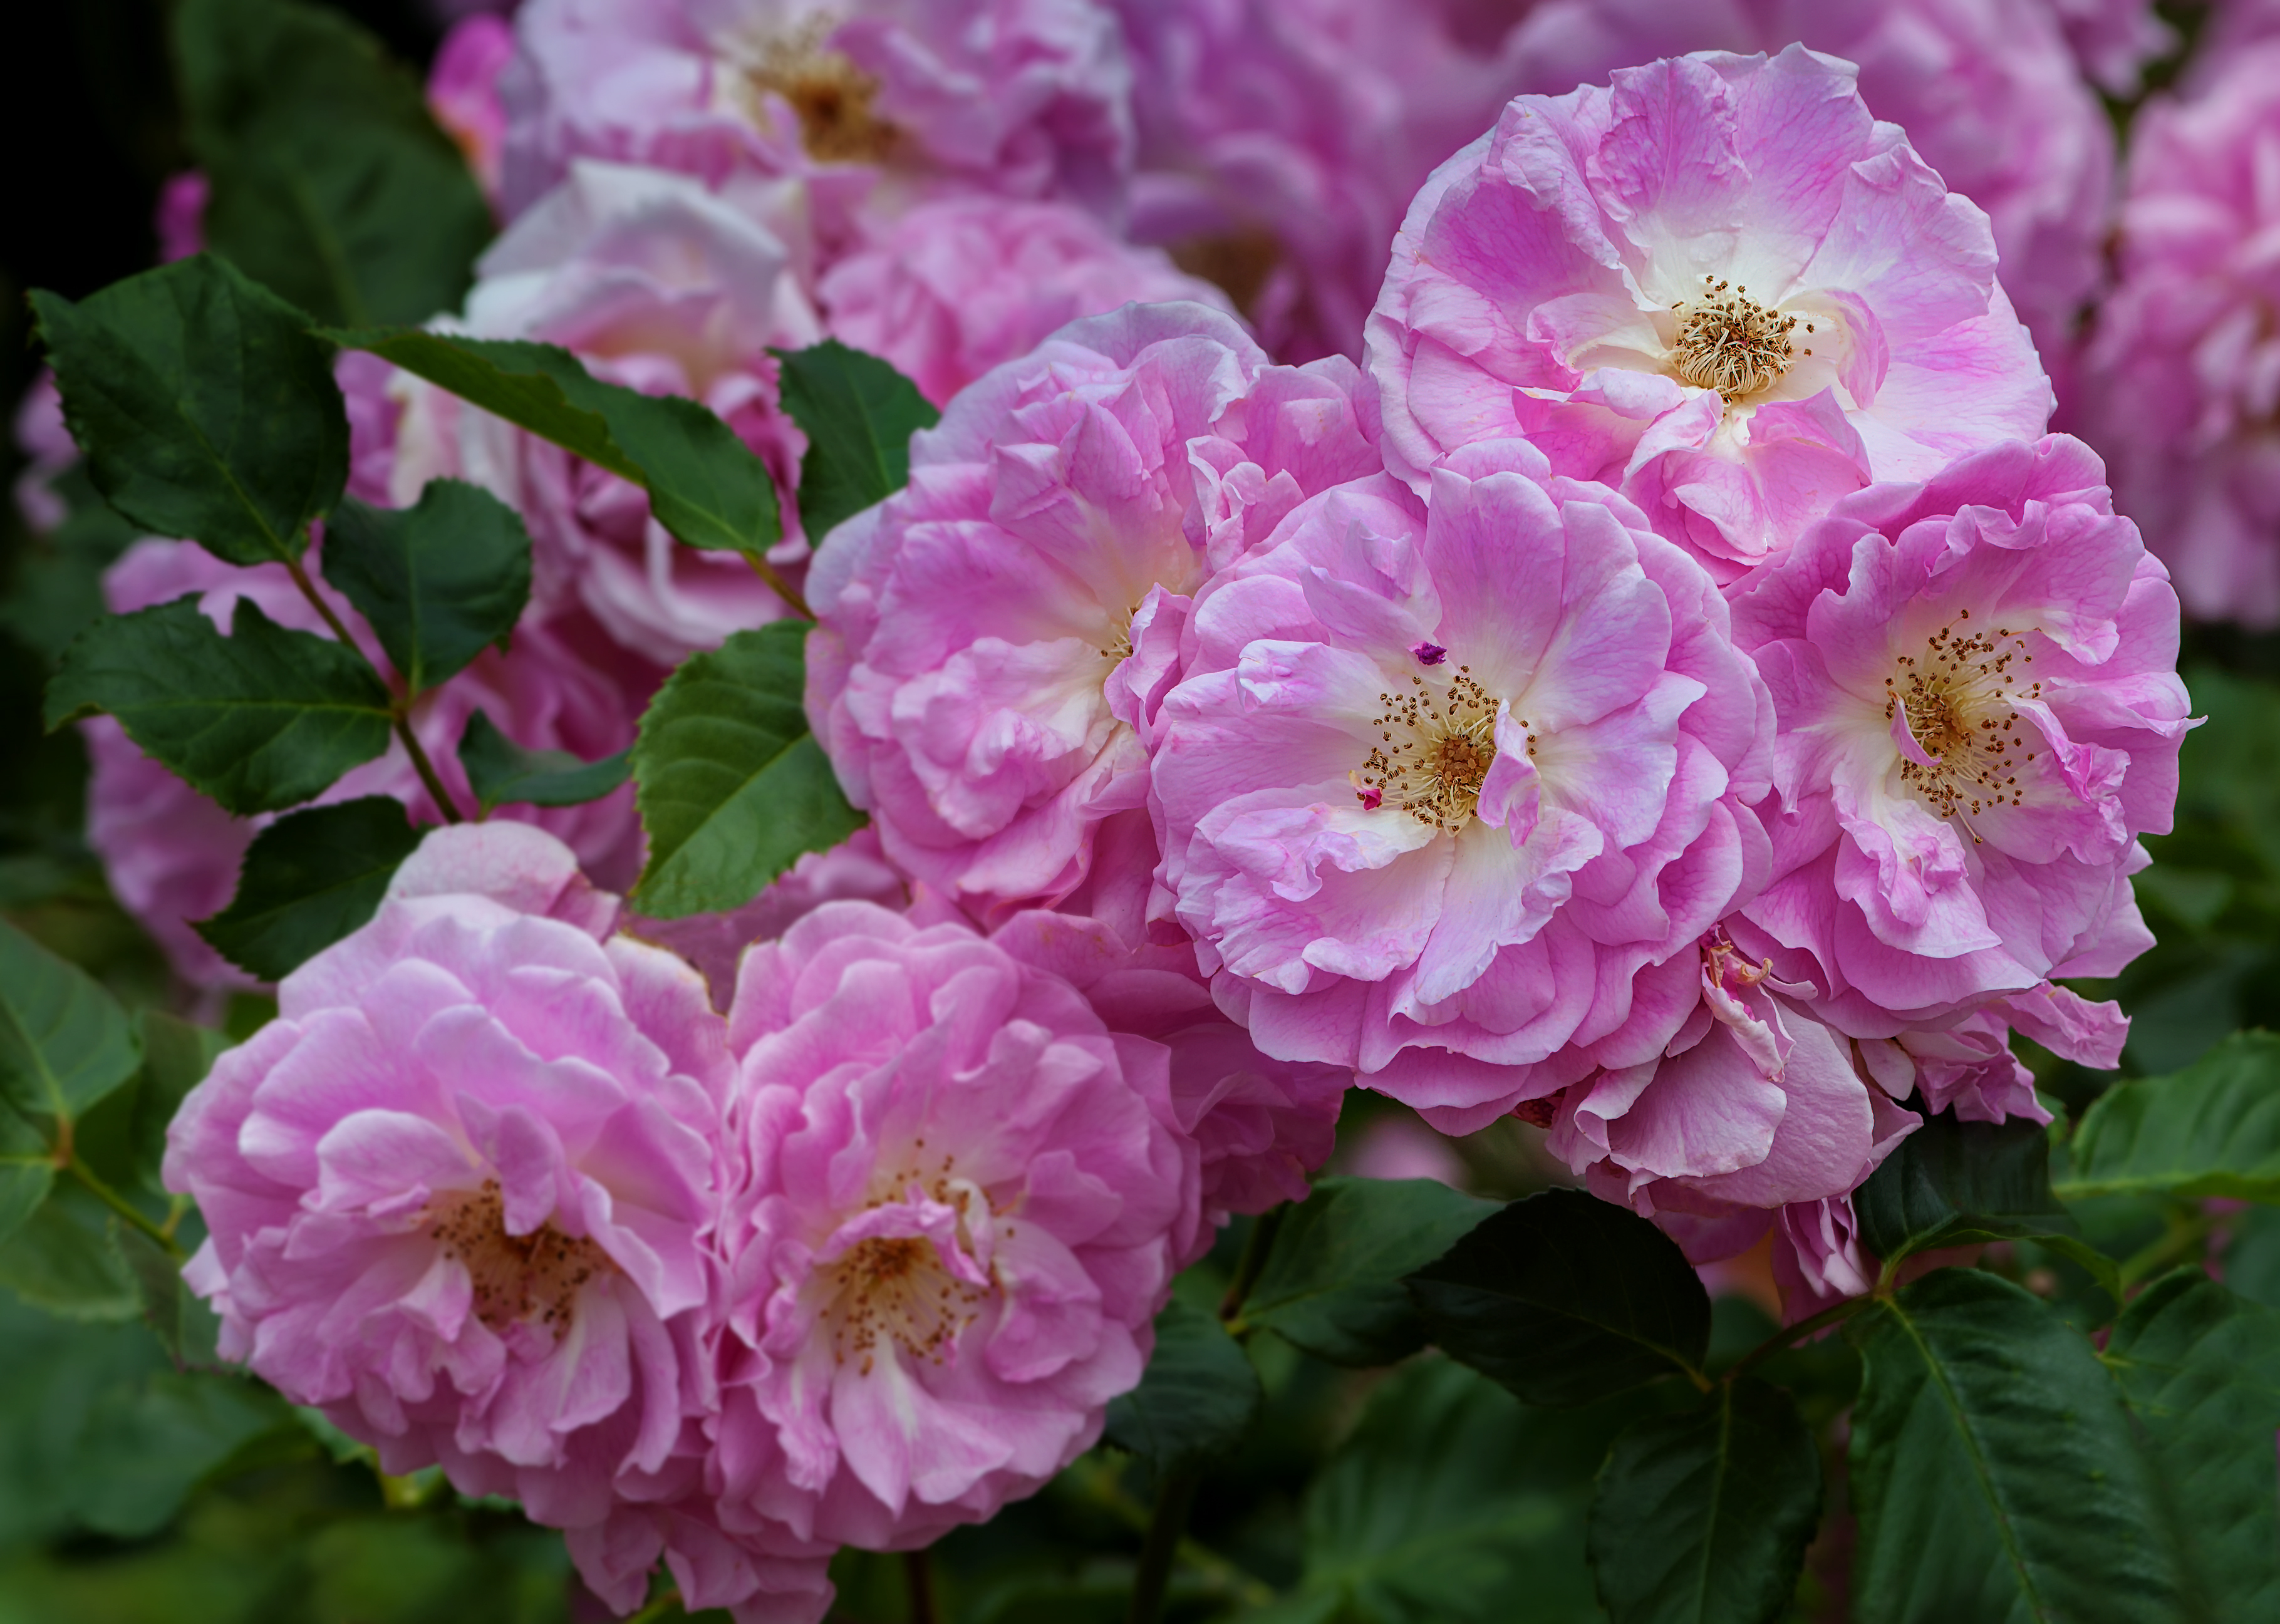
roses, flower, plant, botany, petal, pink, groundcover, flowering plant, rose, rose family, shrub, annual plant, rose order, garden roses, close up, floribunda, magenta, rosa centifolia, subshrub, perennial plant, herbaceous plant, peony, Hybrid tea rose, peach, Begonia family, garden